Les amitiés particulières (film)

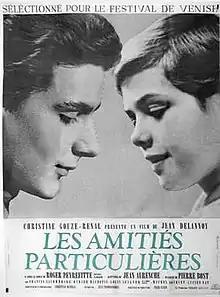

' (English: "Special Friendships") is a 1964 film adaptation of the Roger Peyrefitte novel of the same name, directed by Jean Delannoy. It was released in 1967 with English subtitles as This Special Friendship""'. It stars Francis Lacombrade and Didier Haudepin as boys at an upper-class Catholic boarding school, whose chaste but intimate friendship is discouraged as sinful by the priests (played by Louis Seigner, Michel Bouquet, and Lucien Nat).